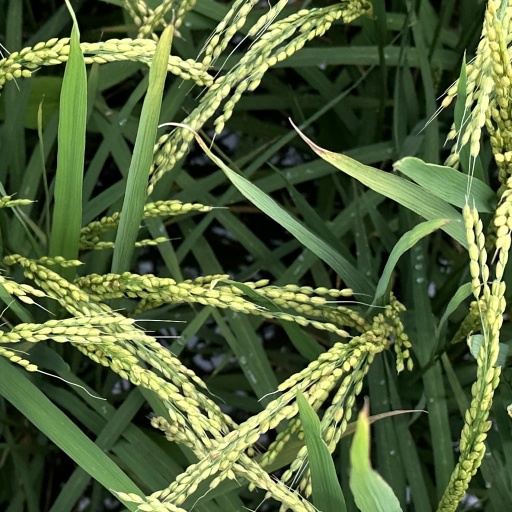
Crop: rice